Grand Circus Park Historic District

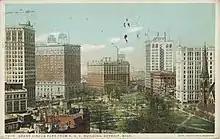
Grand Circus Park, circa 1910s

In 1957, the City of Detroit constructed a parking garage under the two halves of the park. The eastern portion houses space for 250 cars and the western portion accommodates 540.